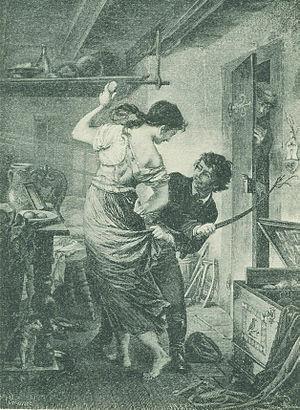
Pomlázka est un rite populaire en Tchéquie et en Slovaquie qui se déroule le lundi de Pâques, lors duquel les jeunes garçons fouettent symboliquement les jeunes filles sur les fesses au moyen de petites branches de saule ou d'autres arbres fraîchement coupées.